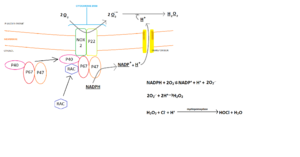
Schéma récapitulatif de la NADPH Oxydase
La NADPH oxydase est un complexe enzymatique membranaire appartenant à la classe des oxydoréductases. C'est l'enzyme clé de l'explosion oxydative, où elle catalyse la réaction d’oxydation du NADPH par l'oxygène O₂, ce qui produit du NADP⁺, de l'H⁺ et de l'O₂–. Ces deux derniers réagissent ensuite sous l'action de la superoxyde dismutase pour former du peroxyde d'hydrogène H₂O₂, lequel réagit enfin sous l'action de la myéloperoxydase avec un proton H⁺ et un ion chlorure Cl– pour donner de l'acide hypochloreux HOCl et une molécule d'eau H₂O.